Damaad

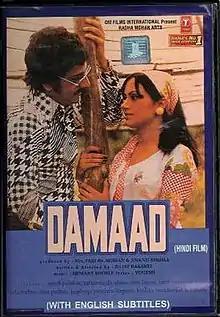

Damaad is a 1978 Bollywood comedy film directed by Rajat Rakshit. A remake of the 1974 Bengali film "Mouchak". It features Amol Palekar, Ranjeeta, Shreeram Lagoo, Tarla Mehta, Preeti Ganguly, Pinchoo Kapoor, Dina Pathak and Jagdeep.